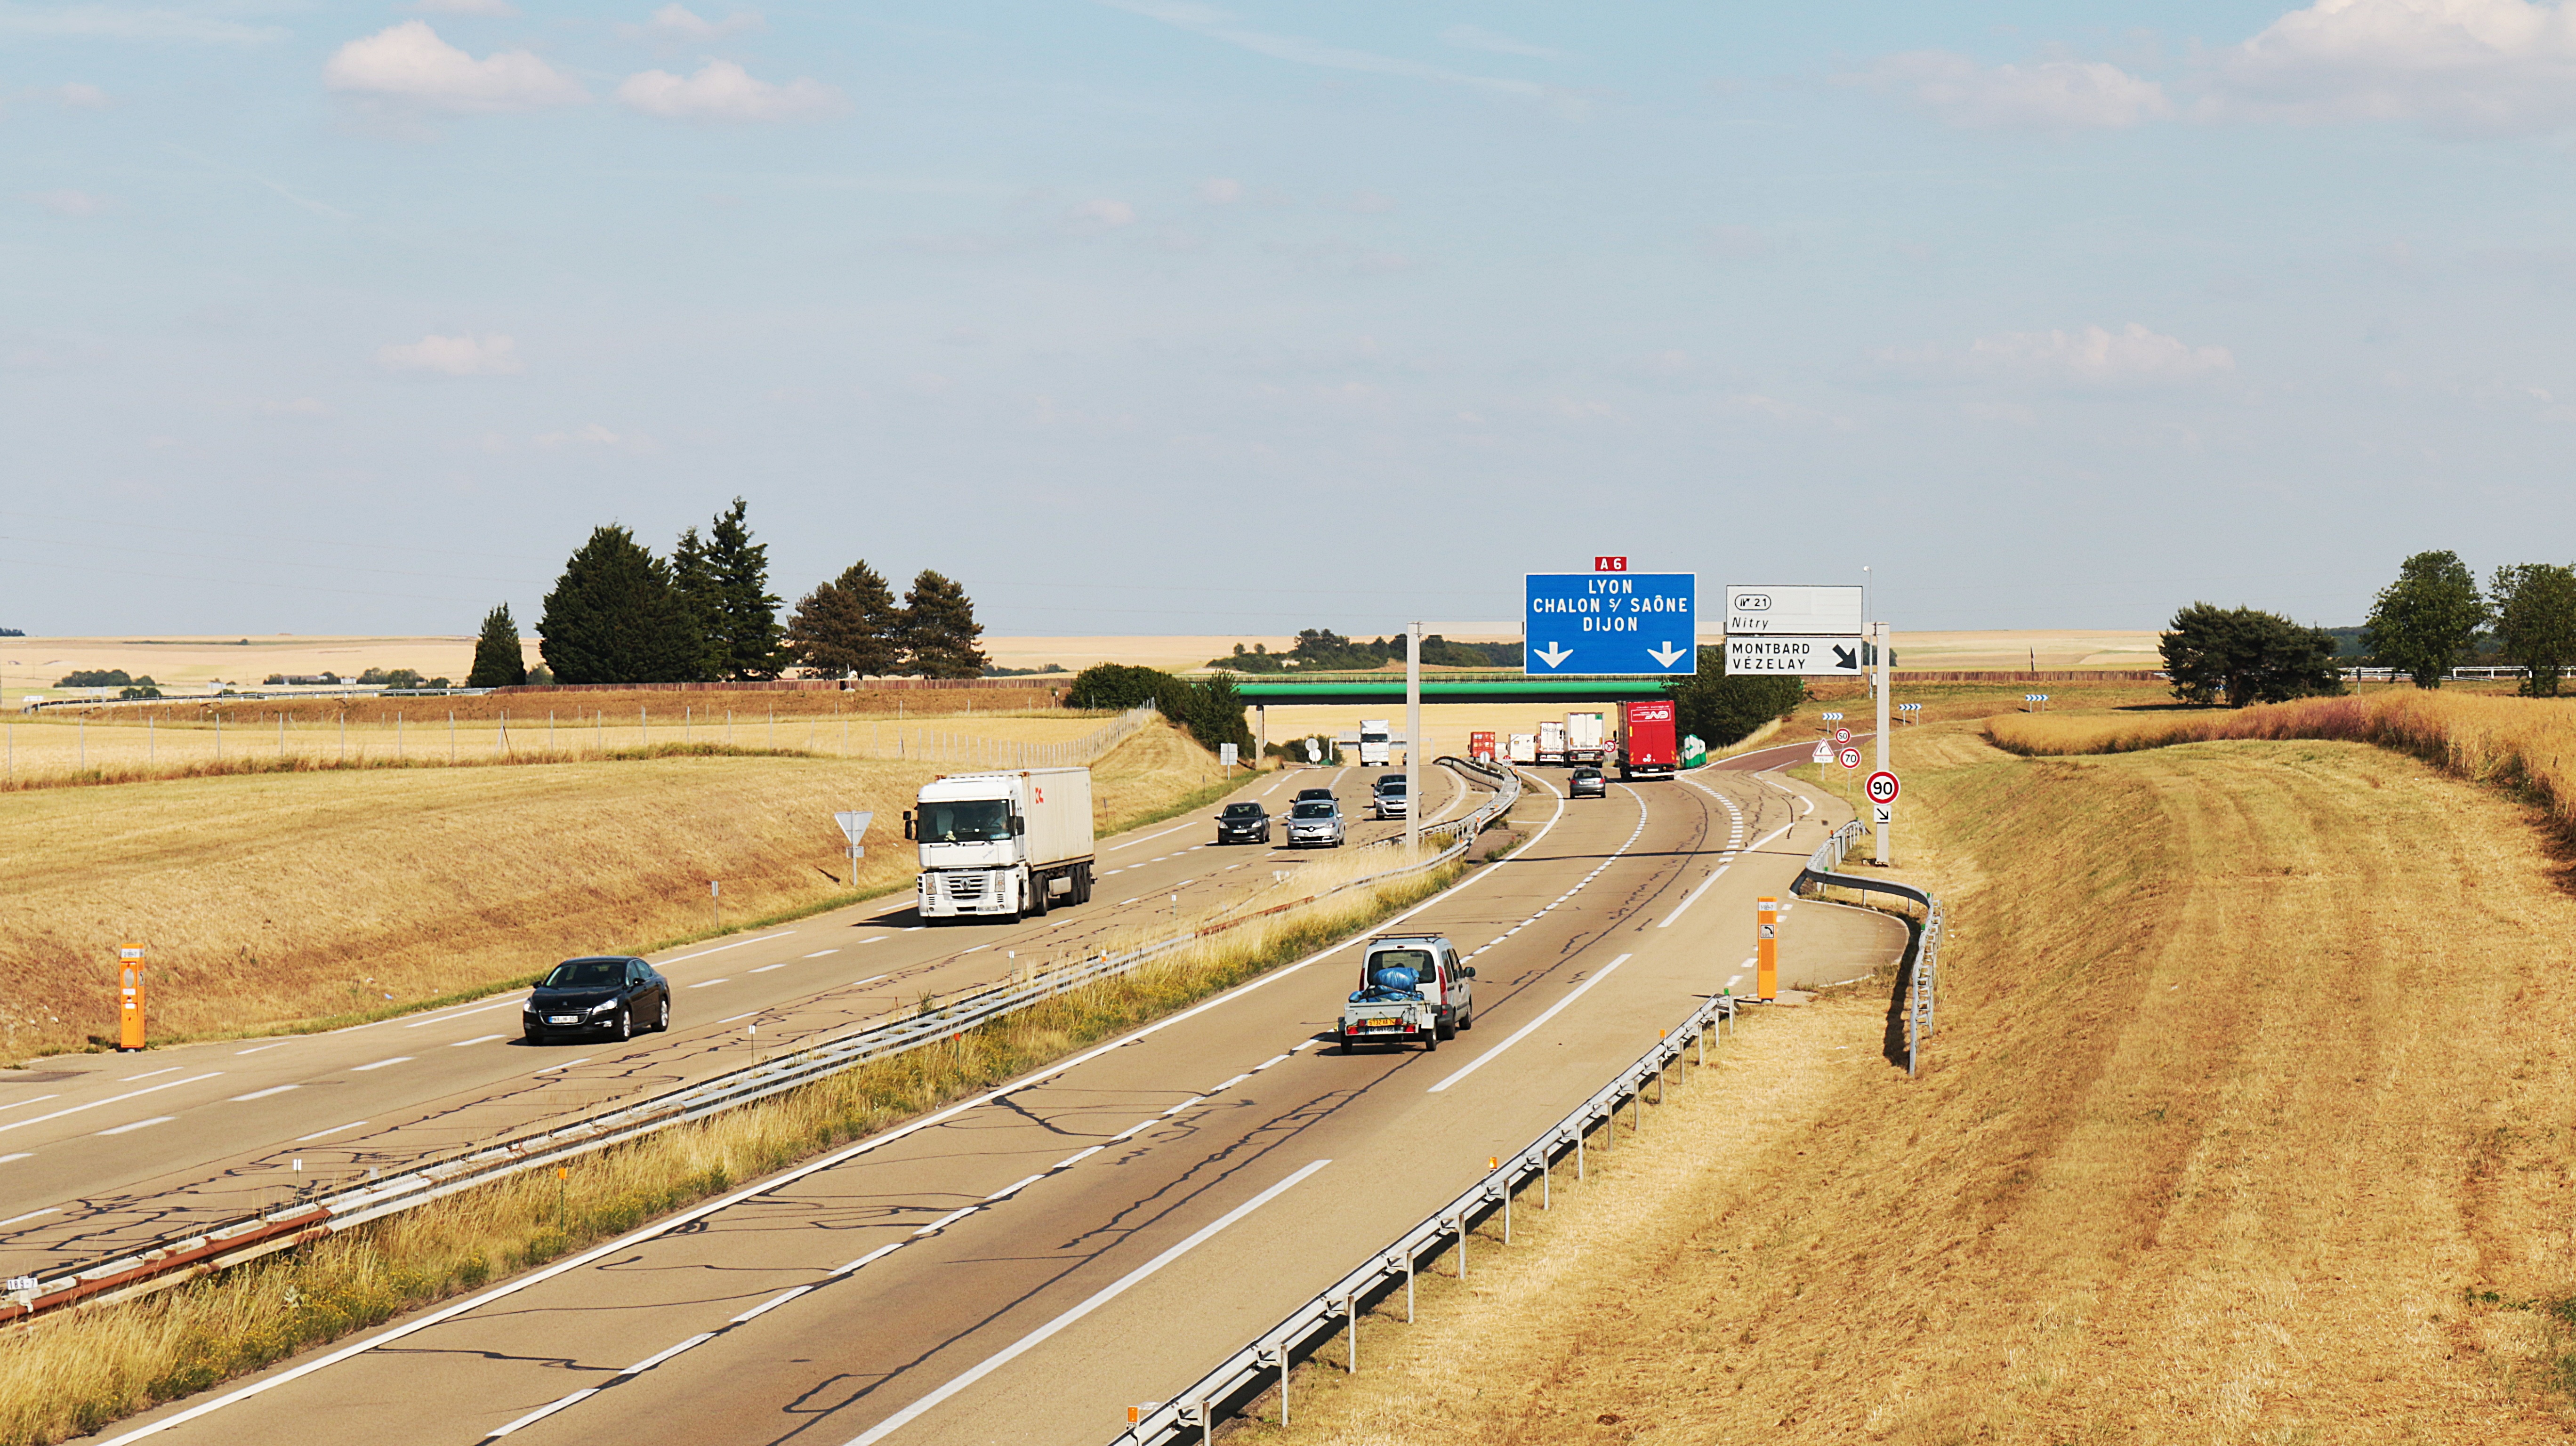
road, field, automobile, highway, driving, transport, france, vehicle, infrastructure, racing, race track, roads, yonne, controlled access highway, communication channel